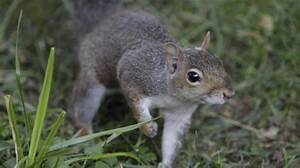
Label: scoiattolo